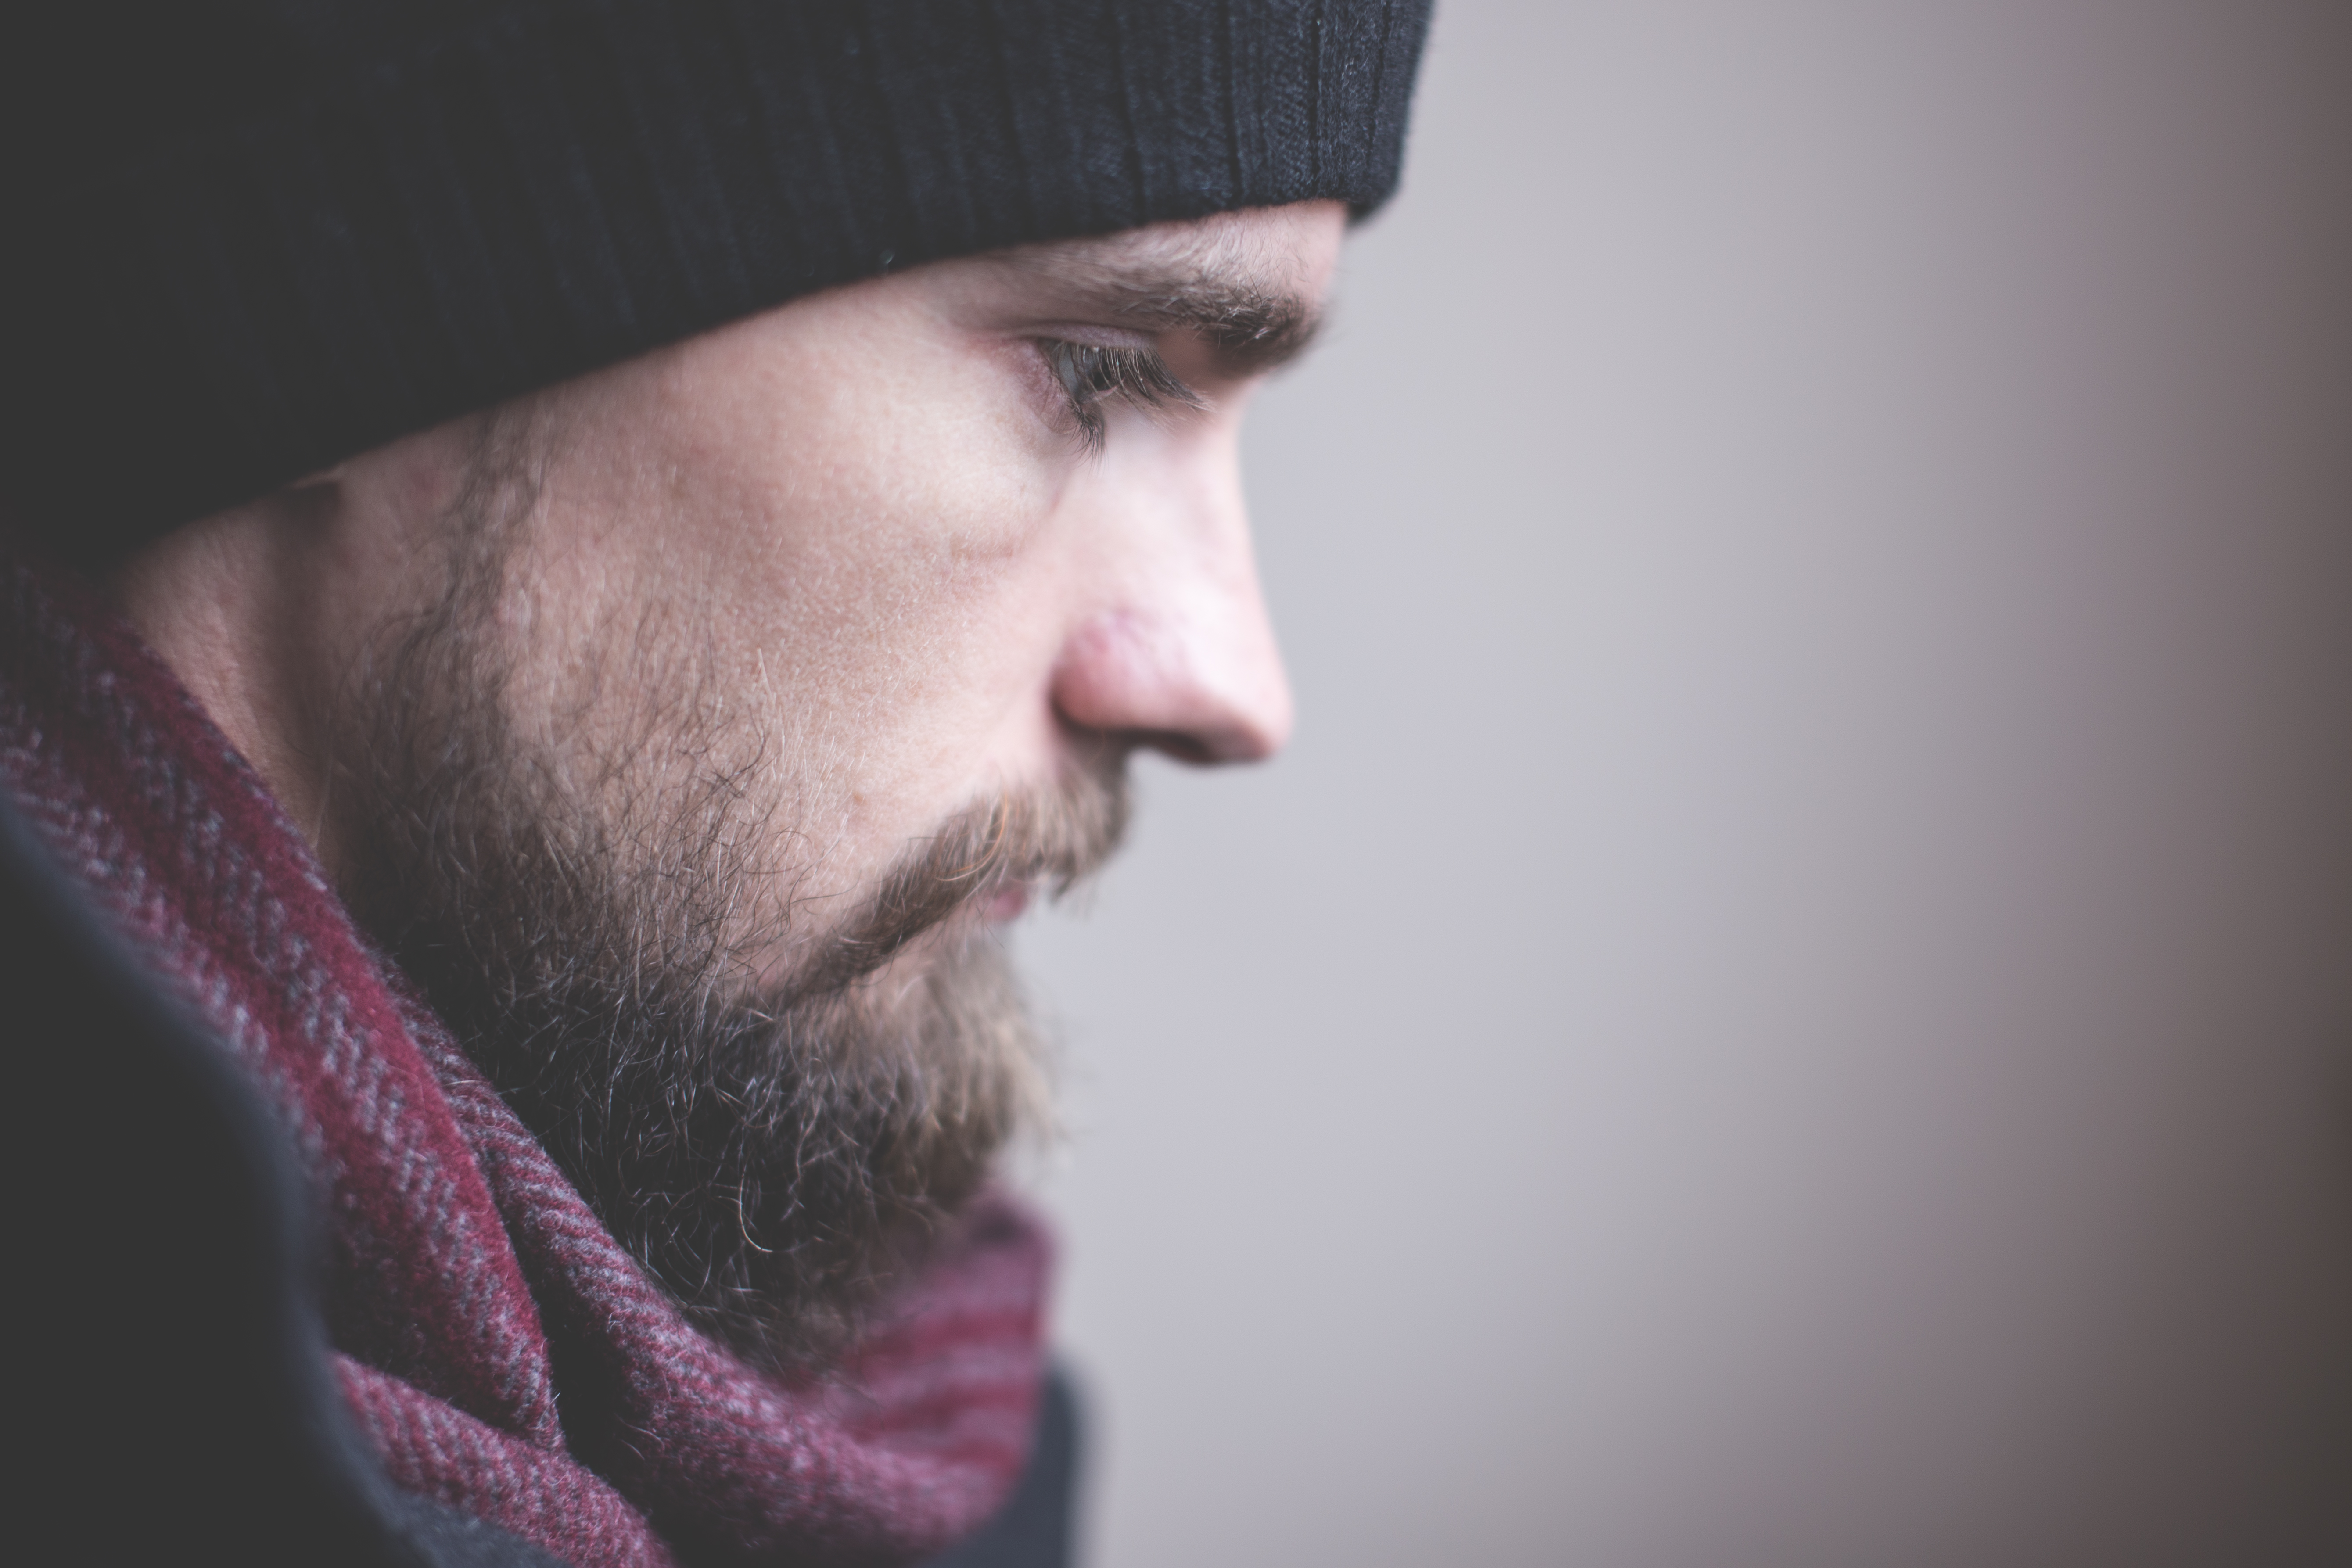
man, hair, photography, profile, male, guy, portrait, model, red, color, fashion, black, hairstyle, beard, close up, face, nose, eye, glasses, head, skin, moustache, beauty, organ, adult, serious, photo shoot, portrait photography, facial hair, fine looking